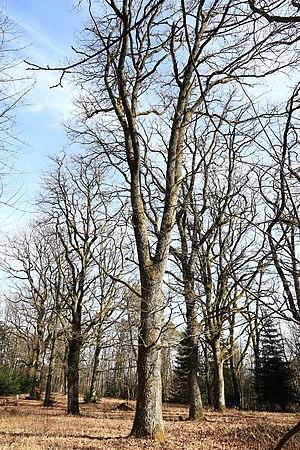
La clairière avait la forme d'un losange.
Guebwiller [gebvilɛr] est une commune française située dans le département du Haut-Rhin, en région Grand Est.